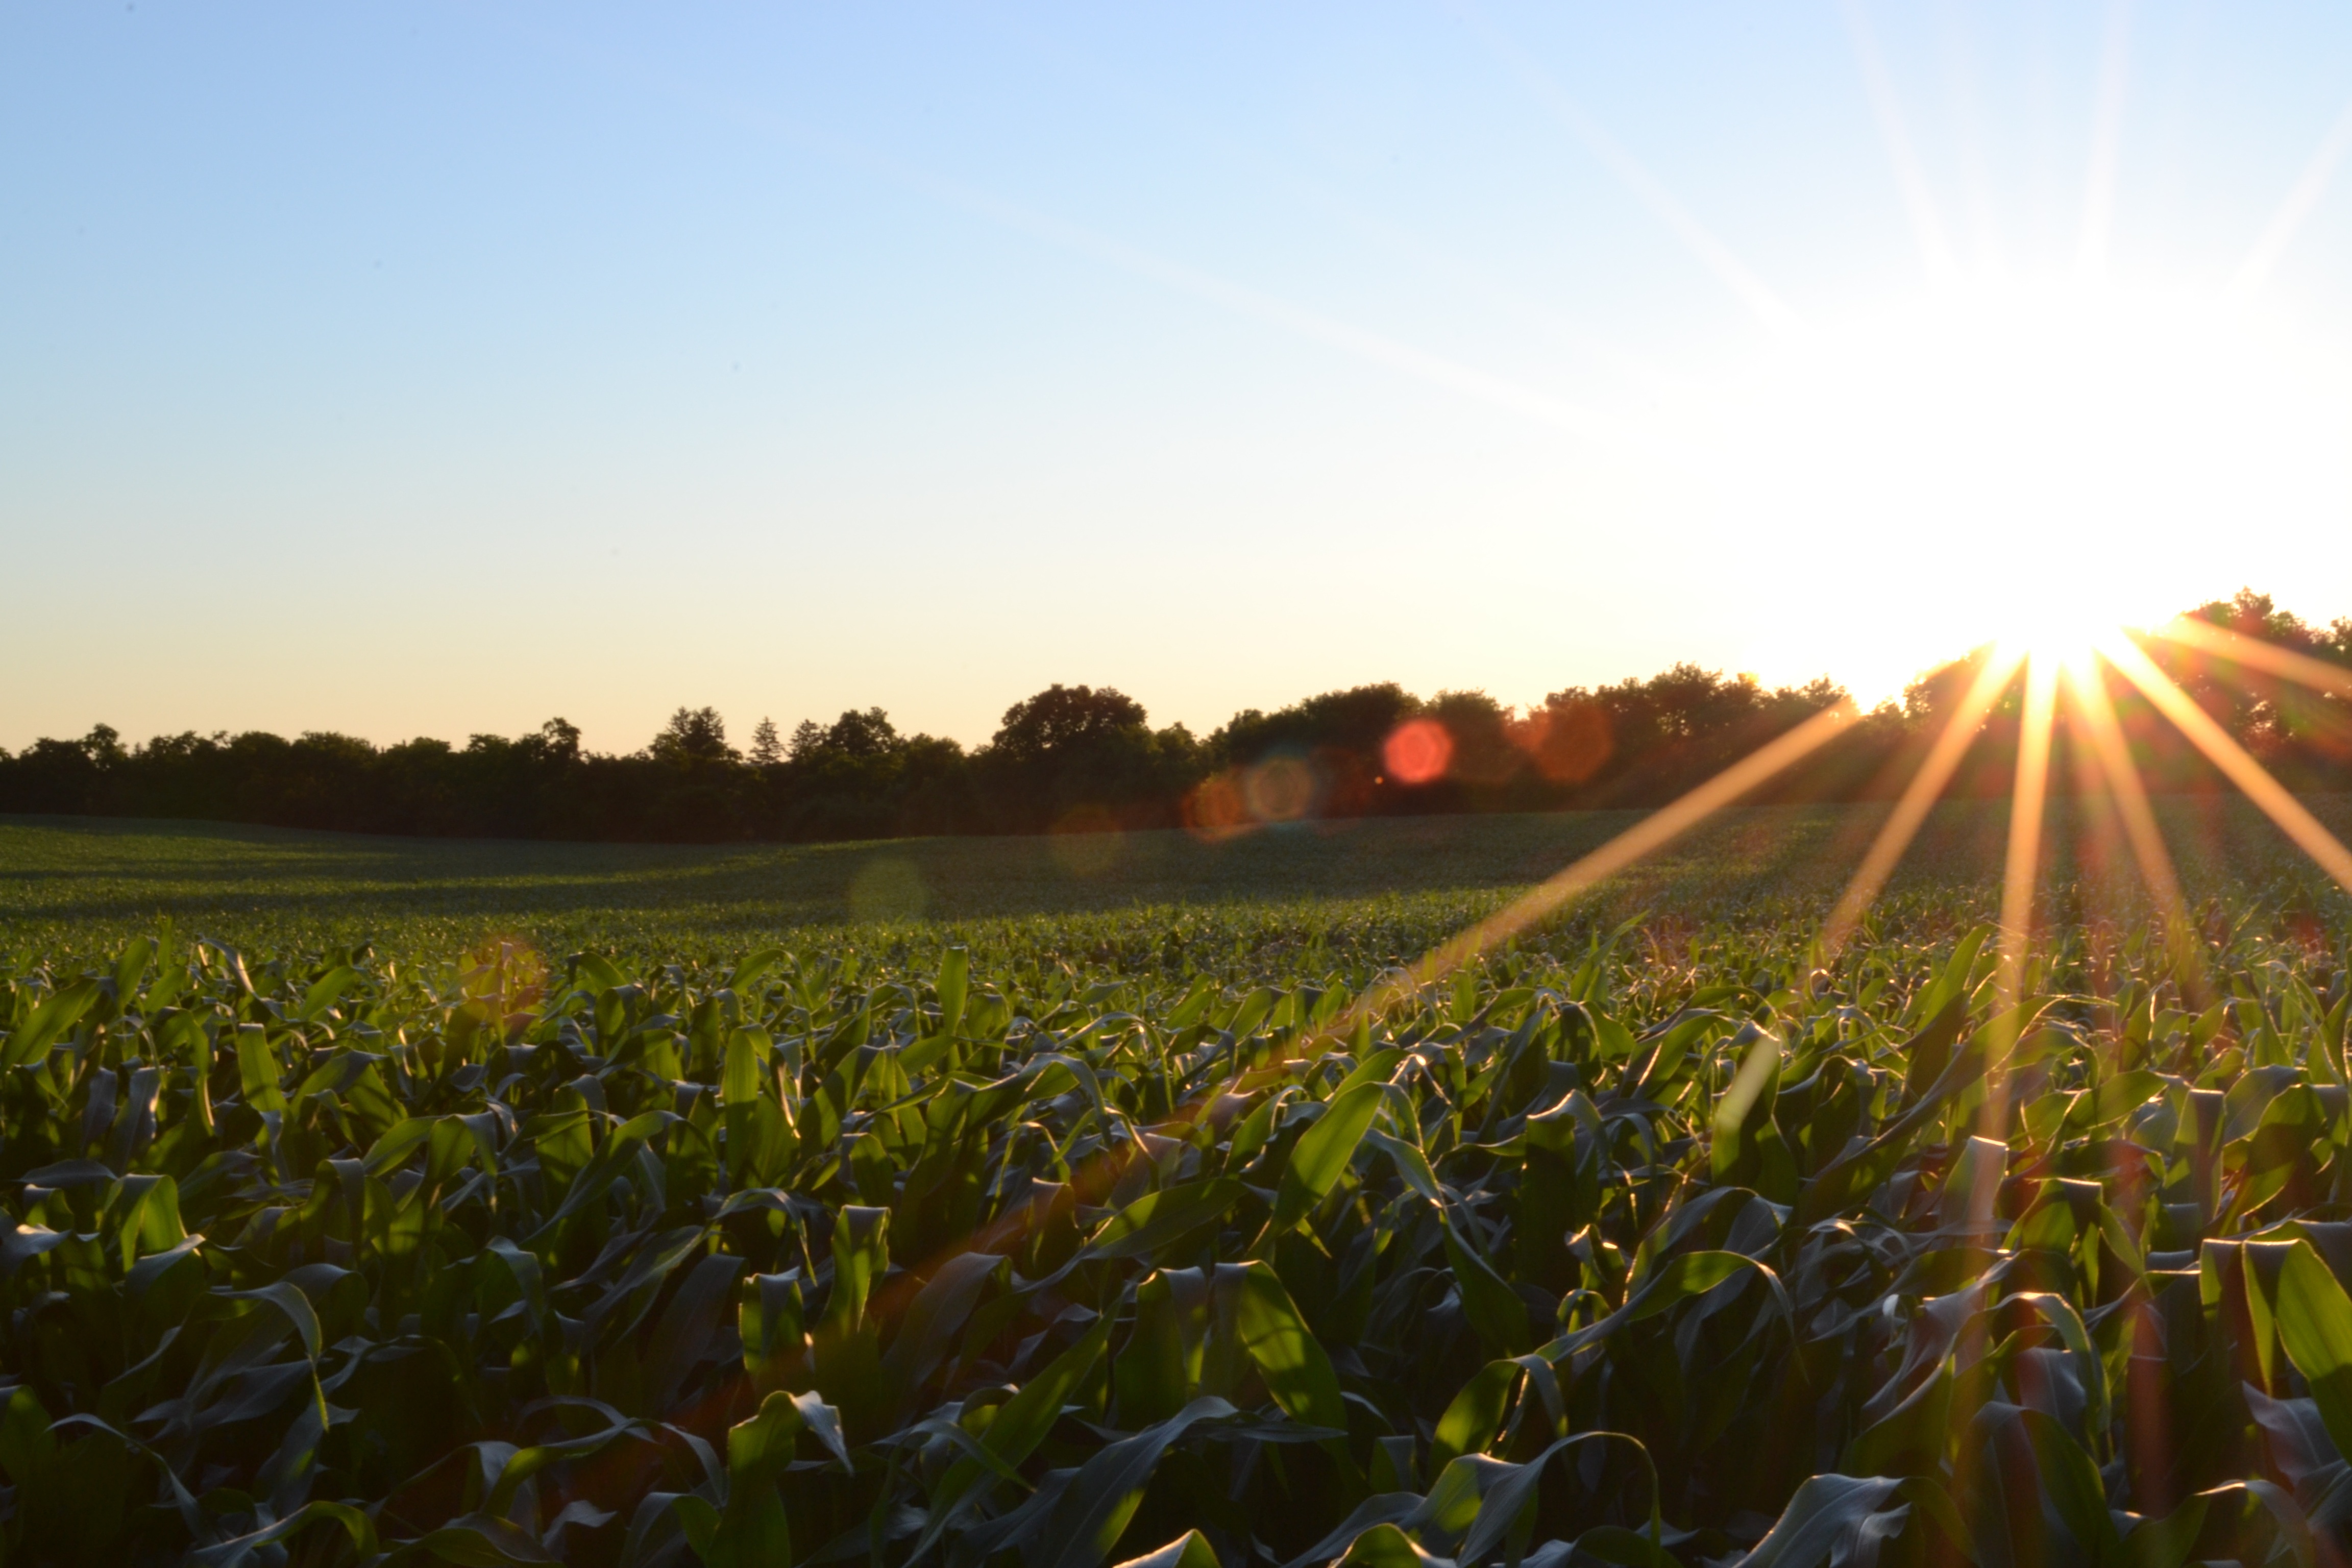
tree, horizon, sky, sunrise, sunset, field, farm, meadow, sunlight, morning, leaf, flower, evening, farming, crop, corn, agriculture, rural area, grass family